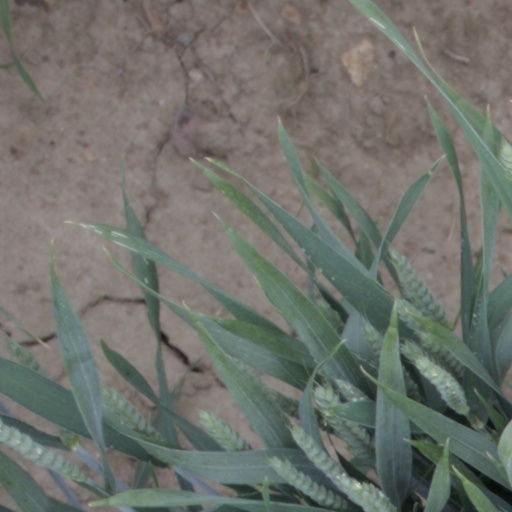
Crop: wheat